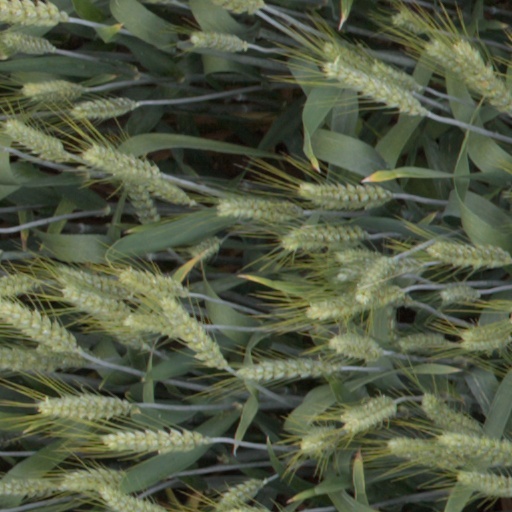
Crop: wheat